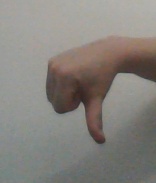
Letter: waw